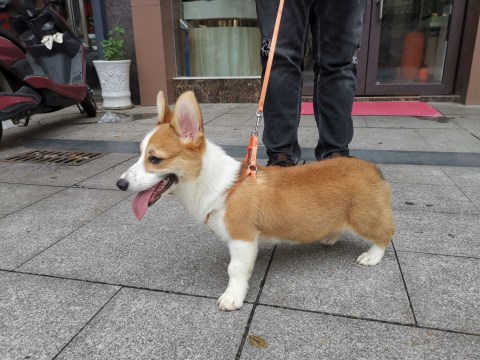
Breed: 2909-n000116-Cardigan